James E. Smith (general)

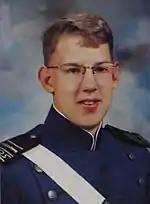

James Earl Smith was born in Boise, Idaho, on January 10, 1973. In 1991, he graduated from Meridian High School, during which he worked as a paperboy for the Idaho Statesman.